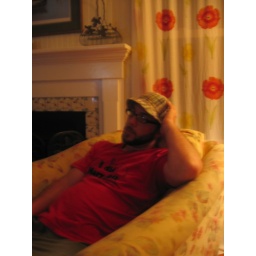
we caught him watching and giggling over a cat on a tread-mill on america's funniest home videos. he's getting old.